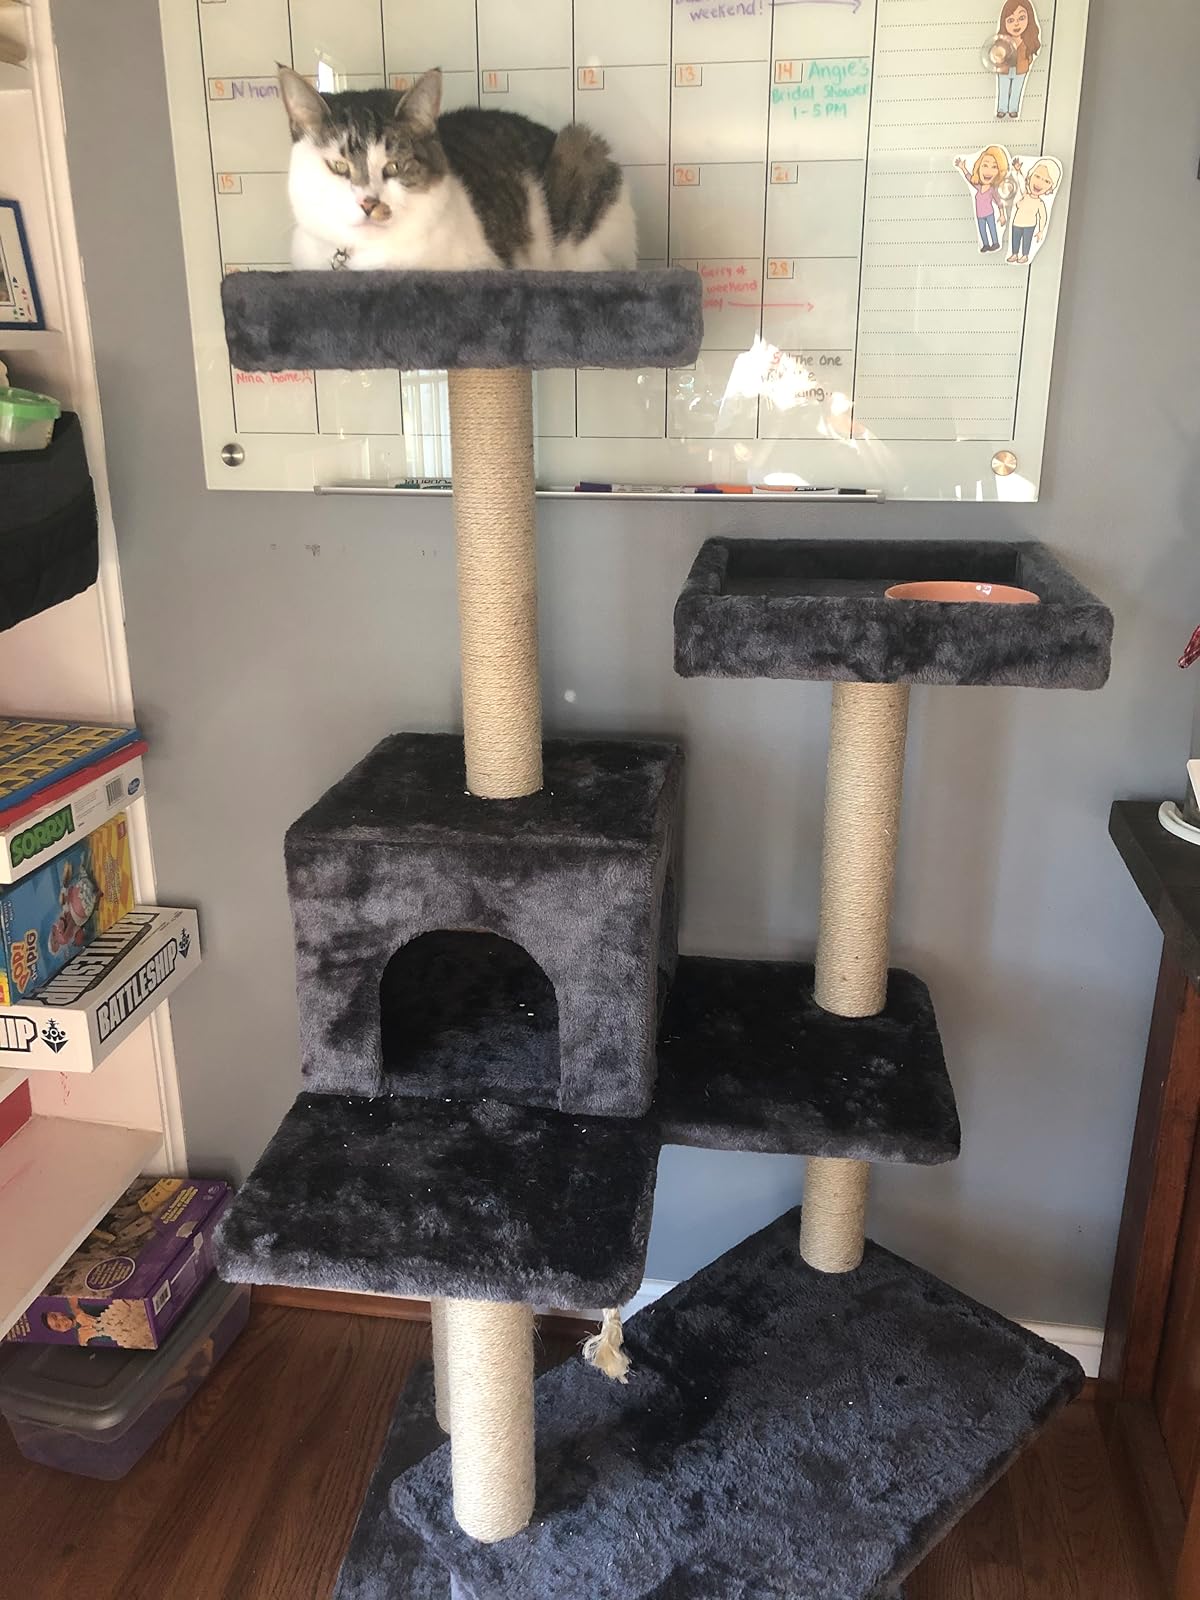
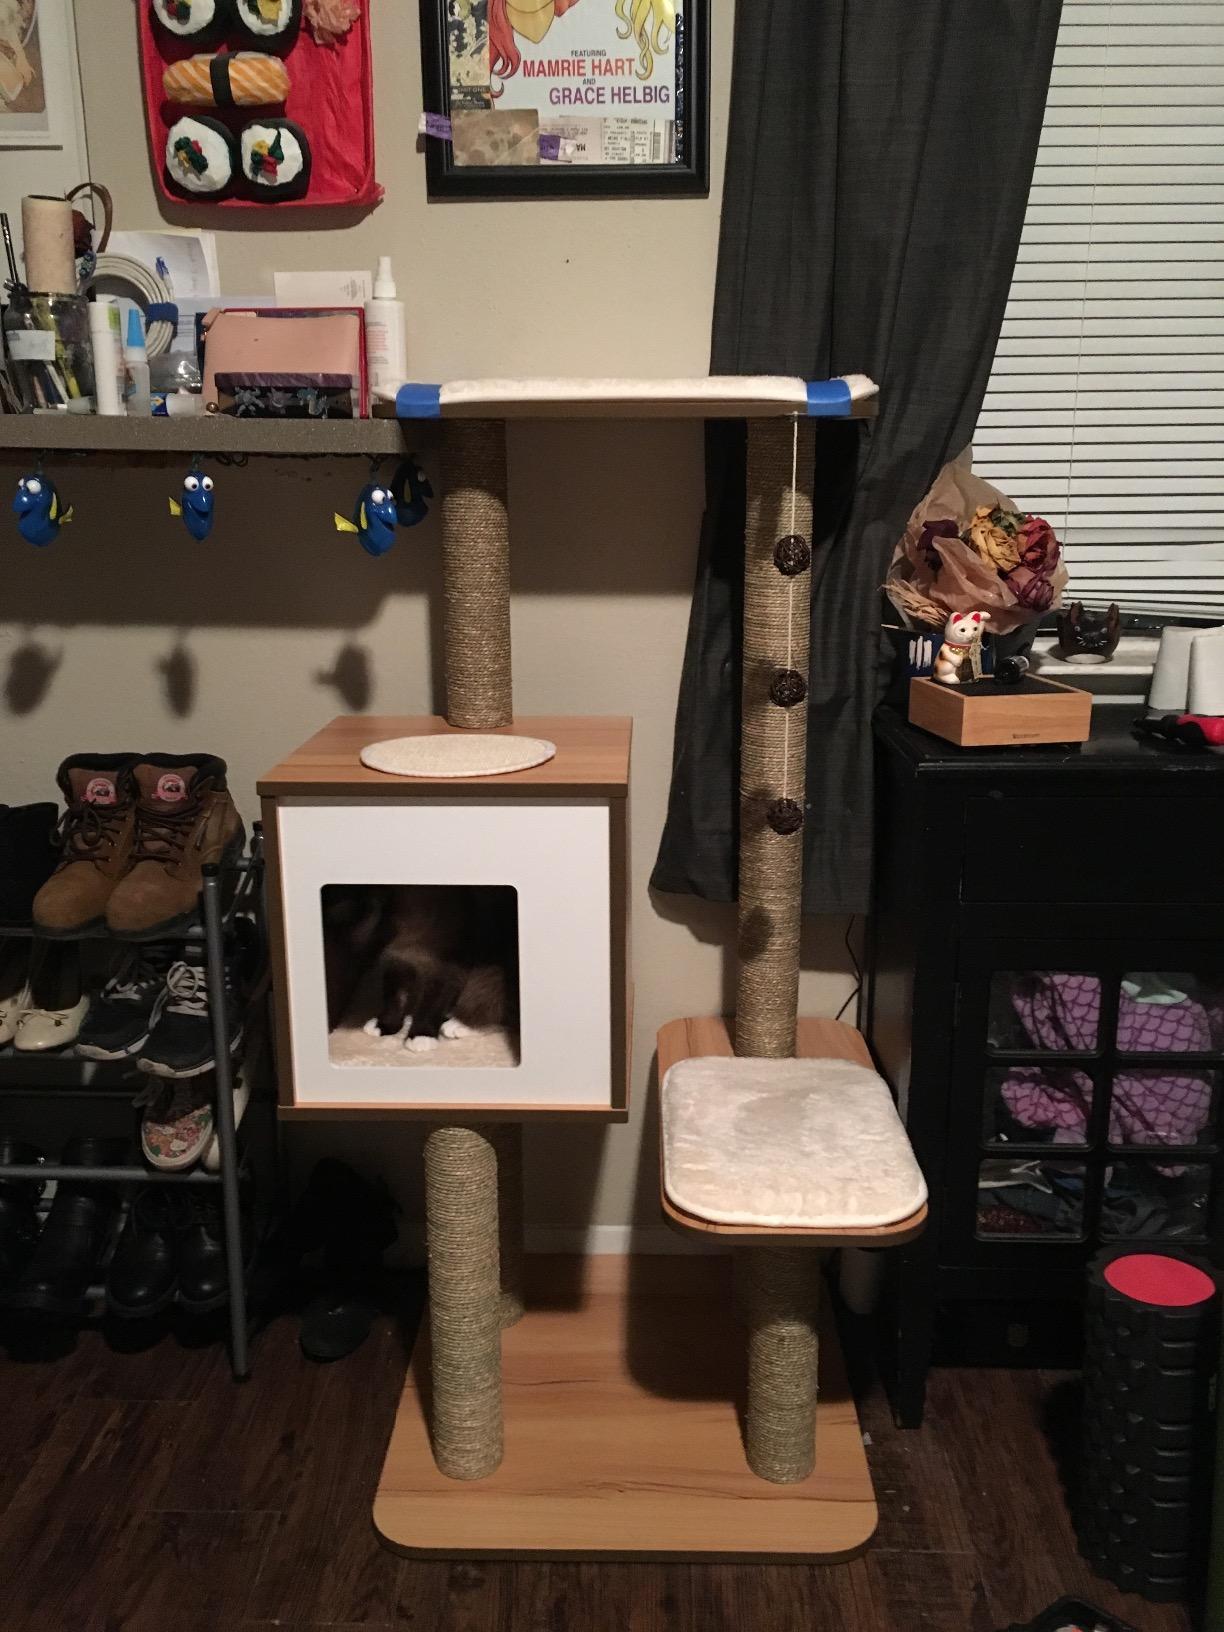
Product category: items_cat tree
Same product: no